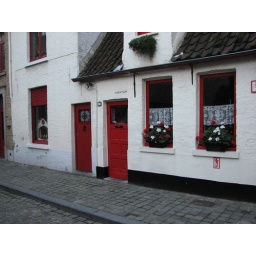
Brugge, BE. beautiful houese decorated with flower boxes are quite common in Brugge